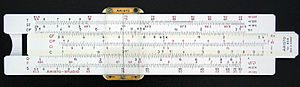
Regnestok
En regnestok er et regneredskab, som i 1970'erne blev fortrængt af lommeregneren. Den består af tre dele; stokken, skyderen og løberen. Skyderen sidder i en rille i stokken hvor den kan bevæges frem eller tilbage, og begge dele er forsynet med logaritmiske skalaer. Løberen er et lille gennemsigtigt »vindue« der ligeledes kan bevæges frem og tilbage langs stokken og skyderen: I løberen er indridset en eller flere løberstreger.